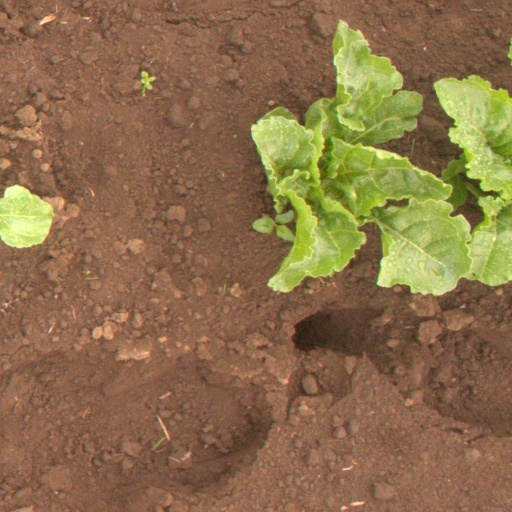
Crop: sugar beet